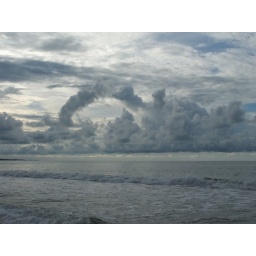
an arch in the clouds toward evening on the beach